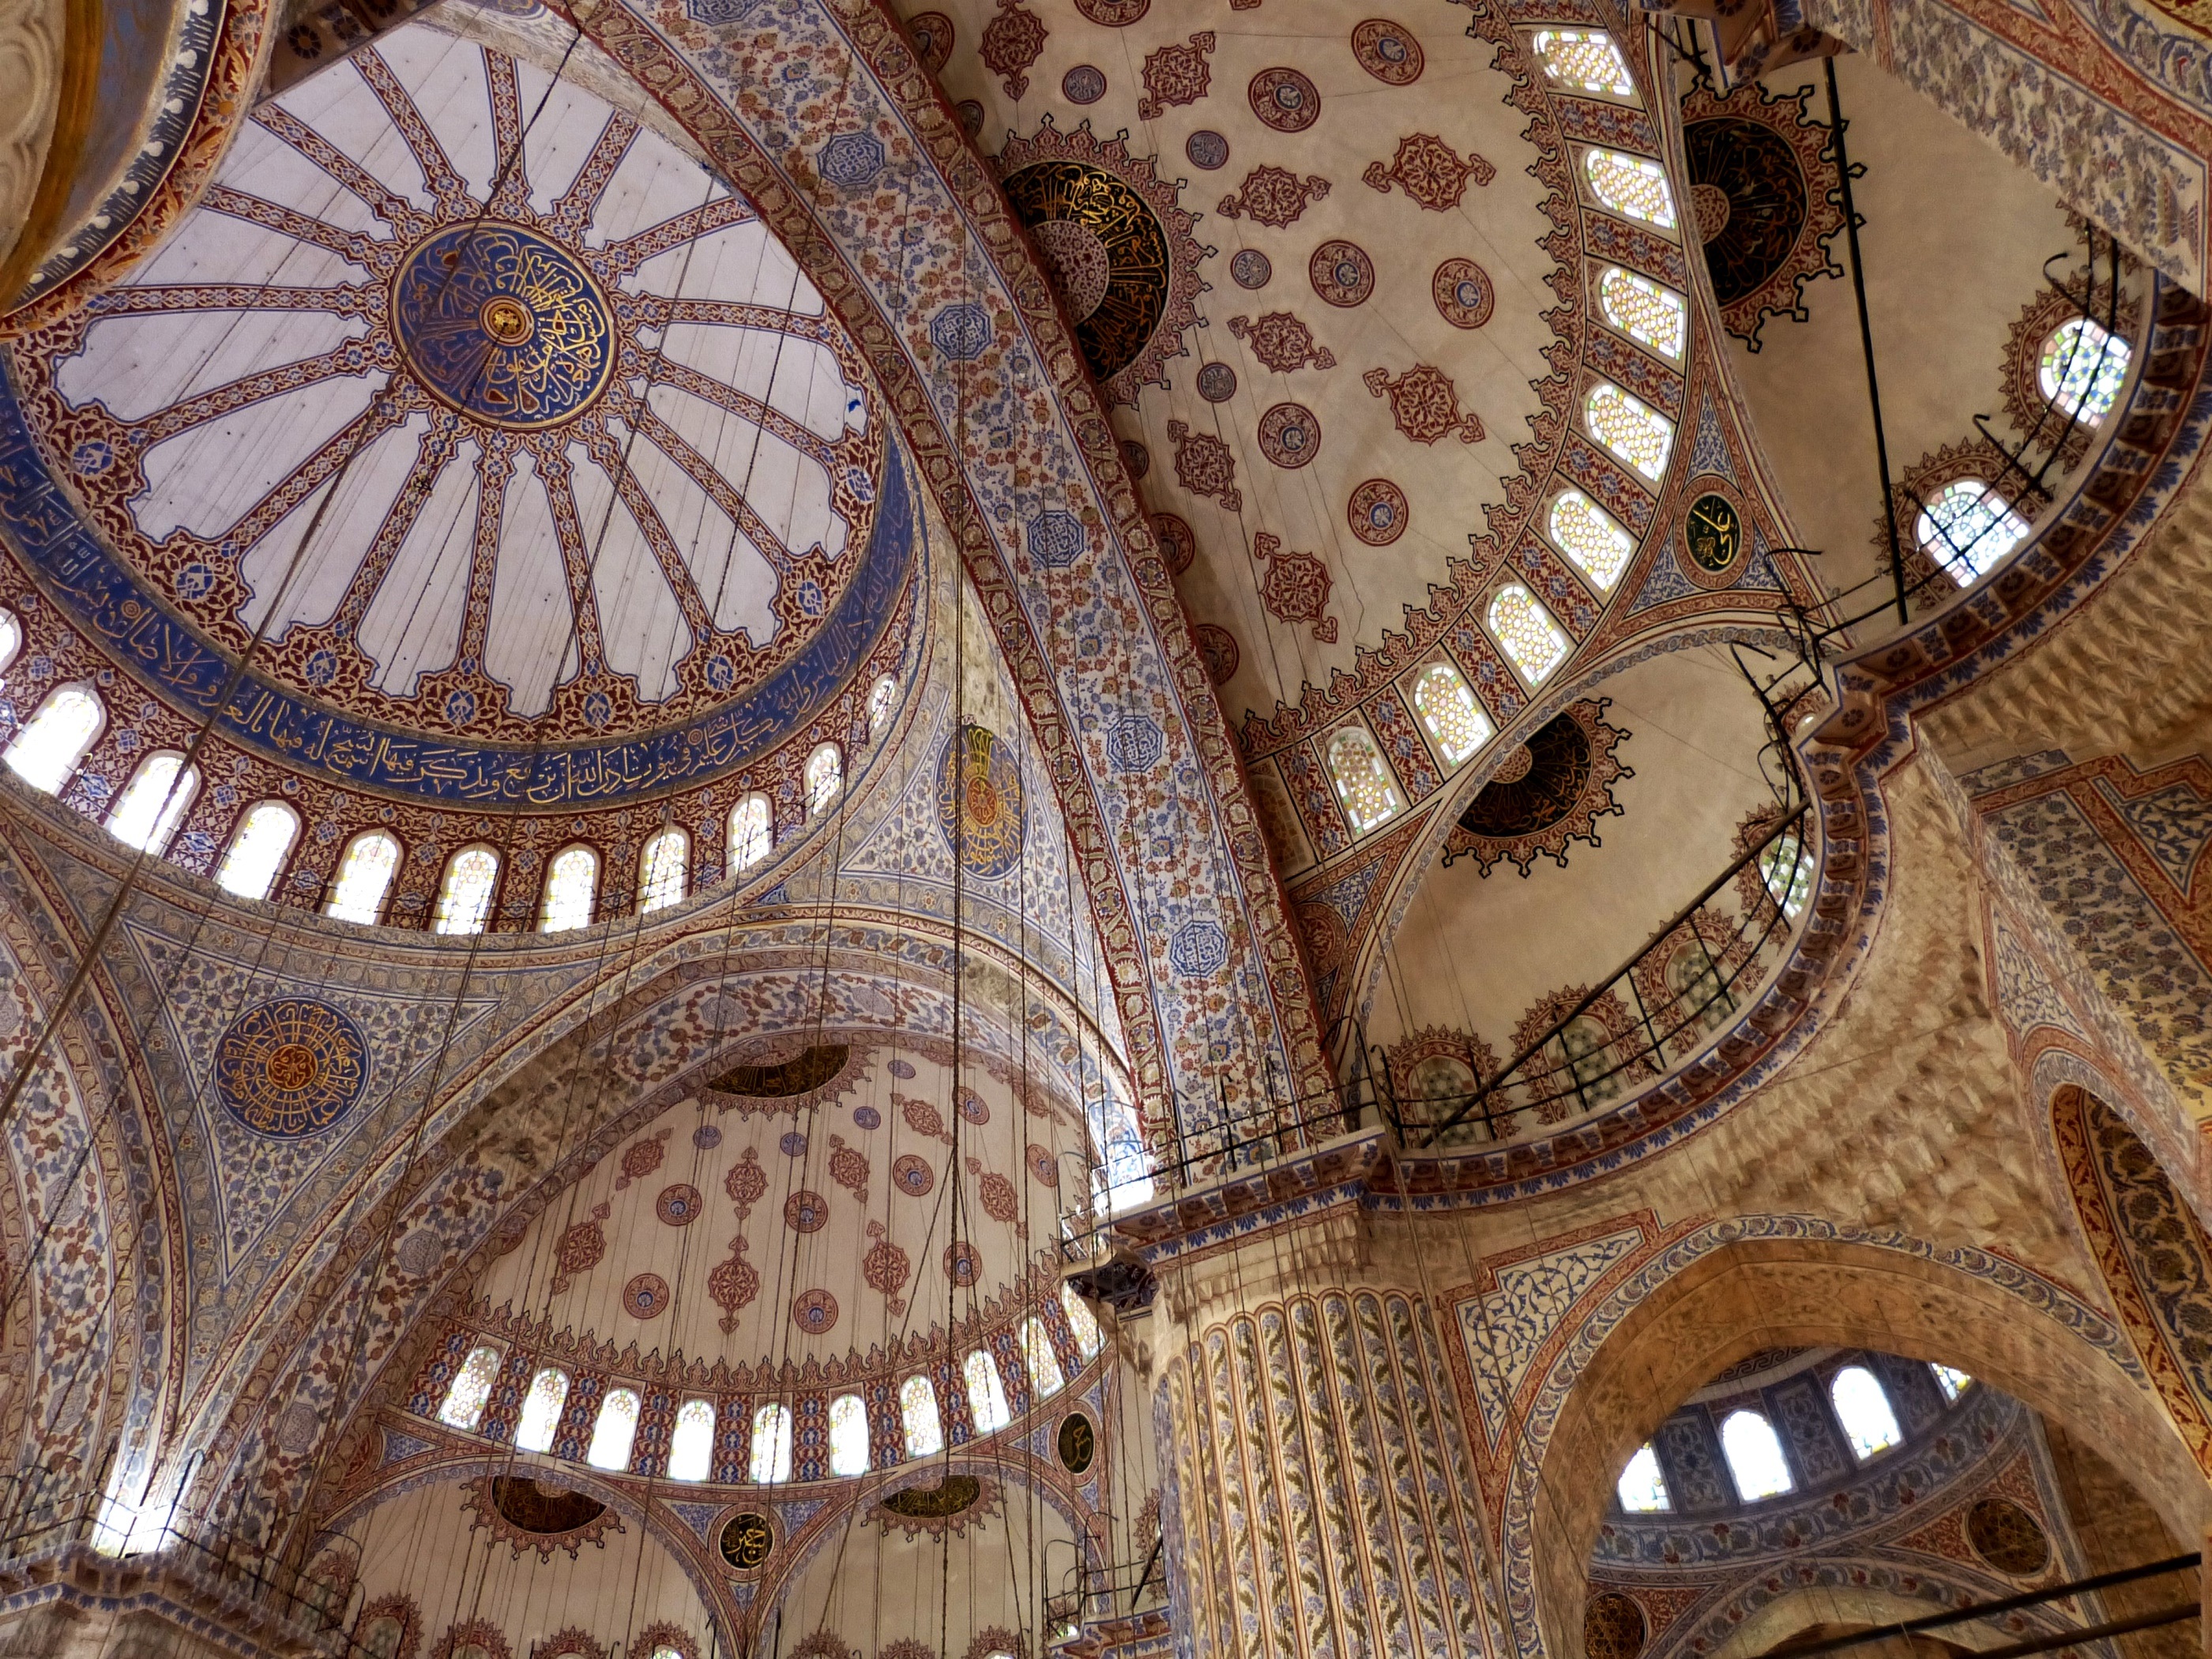
window, pattern, pillar, textile, art, design, temple, turkey, istanbul, mosque, islam, vault, dome, carving, historically, middle ages, flooring, allah, blue mosque, ancient history